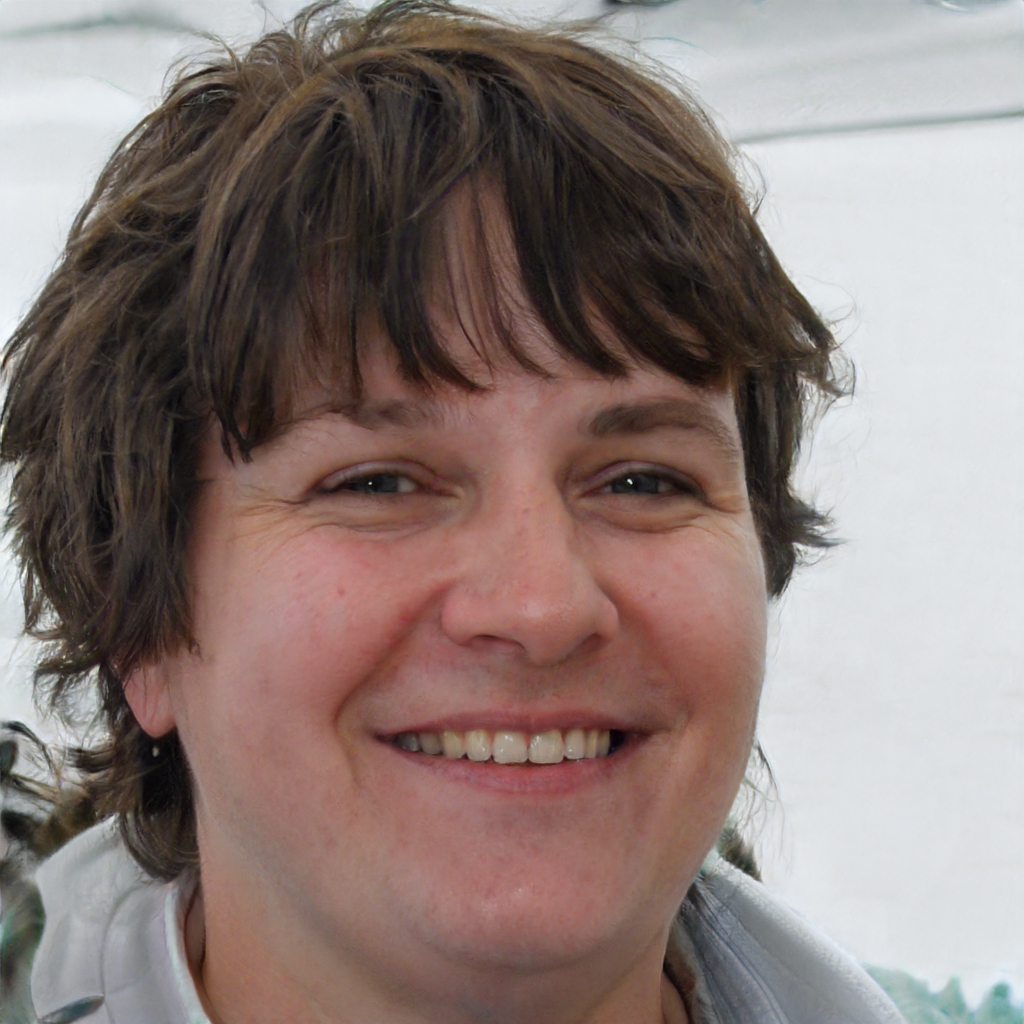
Portrait style: Real Portrait